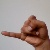
The image shows a hand gesture representing the letter 'J' in Indian Sign Language.